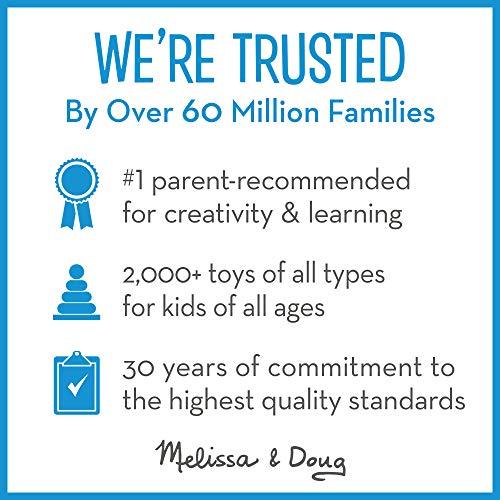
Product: Melissa & Doug Shake It! Deluxe Pets Beginner Craft Kit (Confetti-Covered Cat, Dog, and Bunny, 4” x 1.5” Each, Great Gift for Girls and Boys - Best for 3, 4, 5, and 6 Year Olds)
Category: Toys & Games | Party Supplies
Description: BEGINNER CRAFT KIT: This confetti-covered pets beginner craft kit is a fun and easy introduction to crafting.
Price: $8.54
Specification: ProductDimensions:3.3x11.8x12.1inches|ItemWeight:1.15pounds|ShippingWeight:1.21pounds(Viewshippingratesandpolicies)|ASIN:B07R5QHV7Z|Itemmodelnumber:30184|Manufacturerrecommendedage:36months-5years